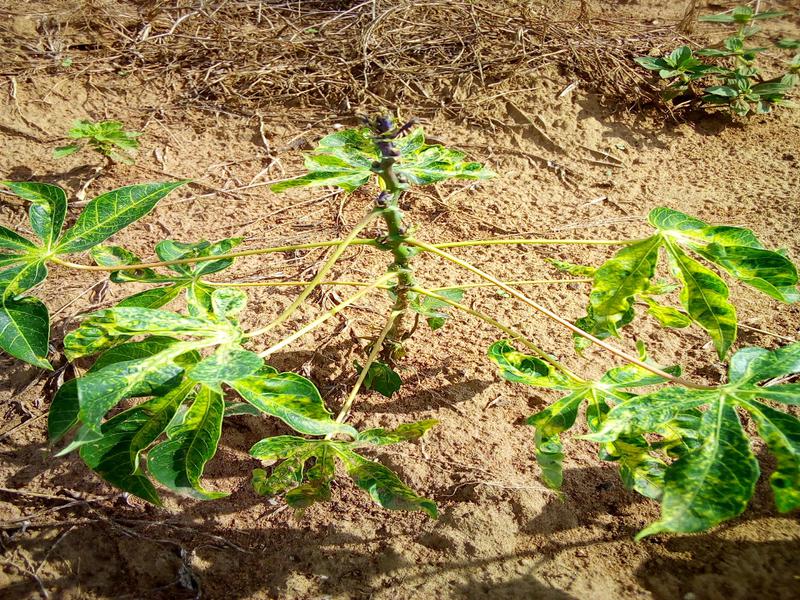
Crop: cassava
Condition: mosaic_disease